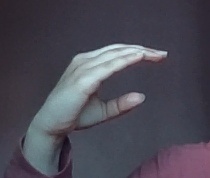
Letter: jeem